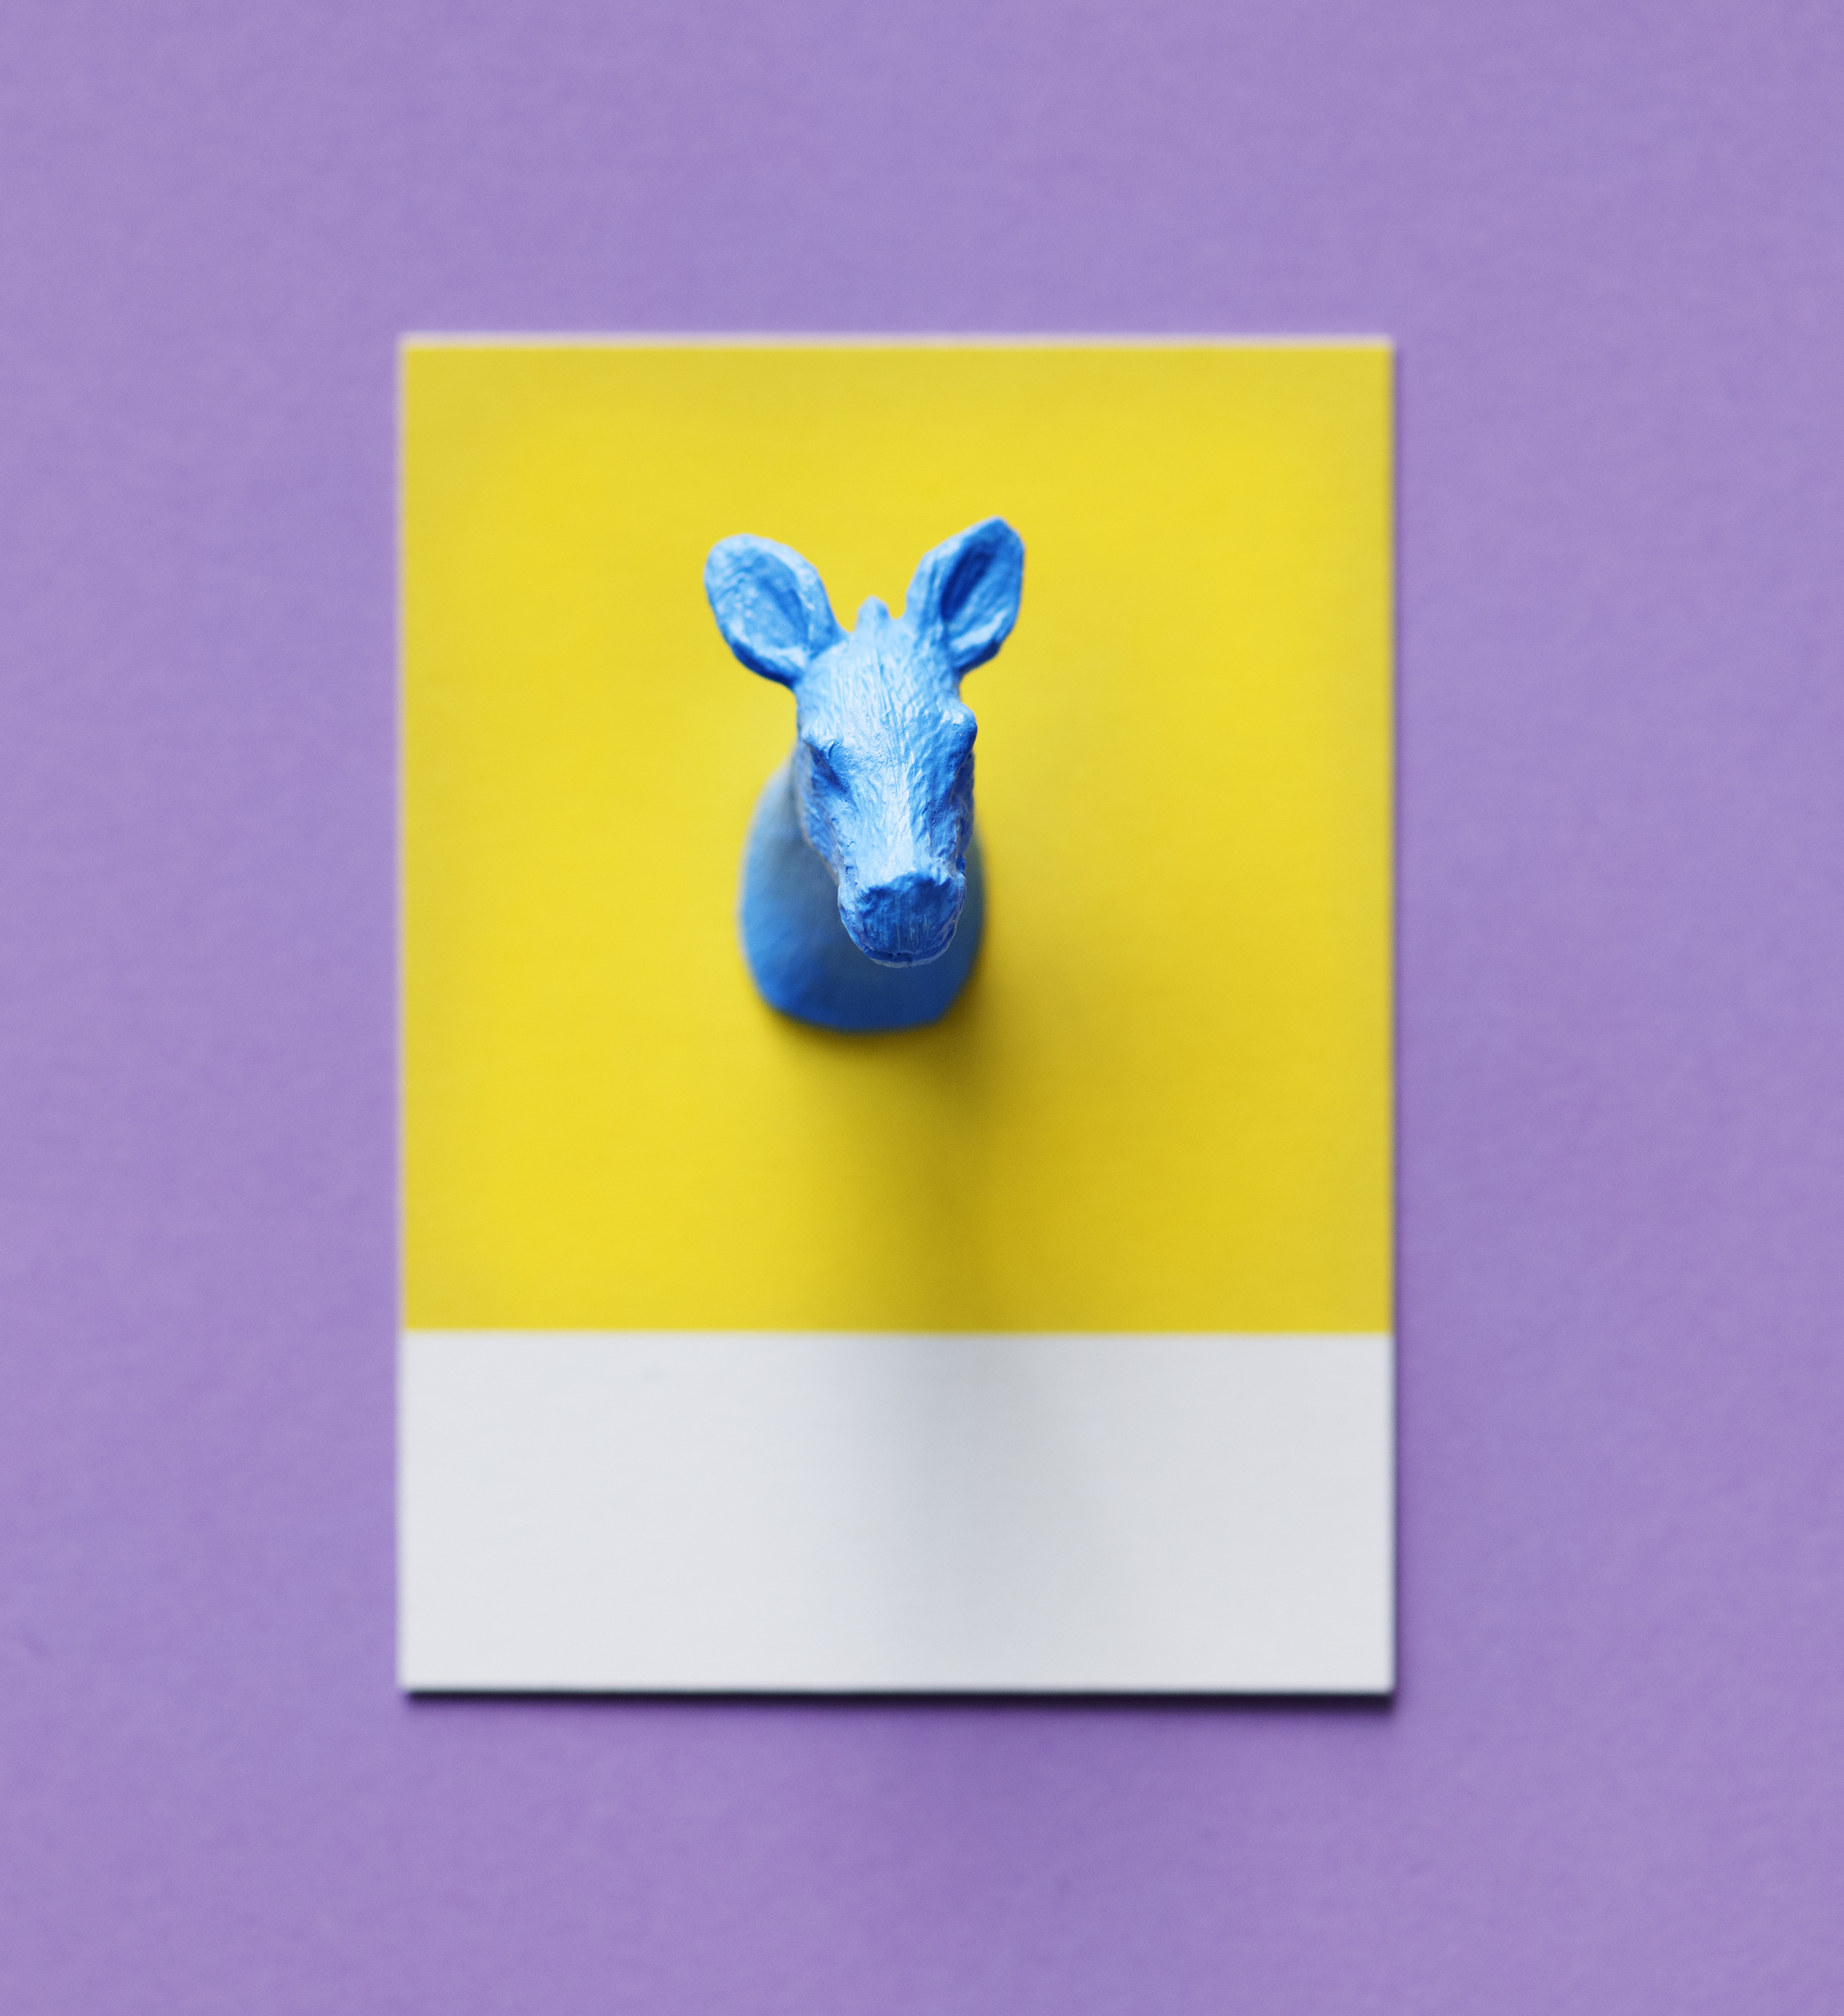
abstract, animal, art, background, blue, calf, card, colorful, cow, decorative, design, detail, donkey, farm, head, macro, mammal, mule, ornament, paper, pastel, pattern, purple, texture, textured, white, yellow, material, font, paper product, rectangle